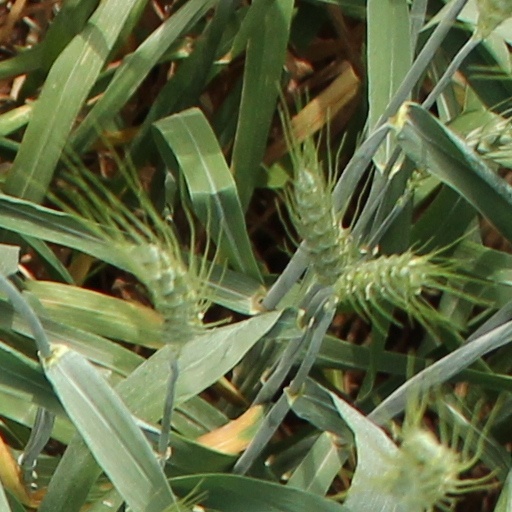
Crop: wheat